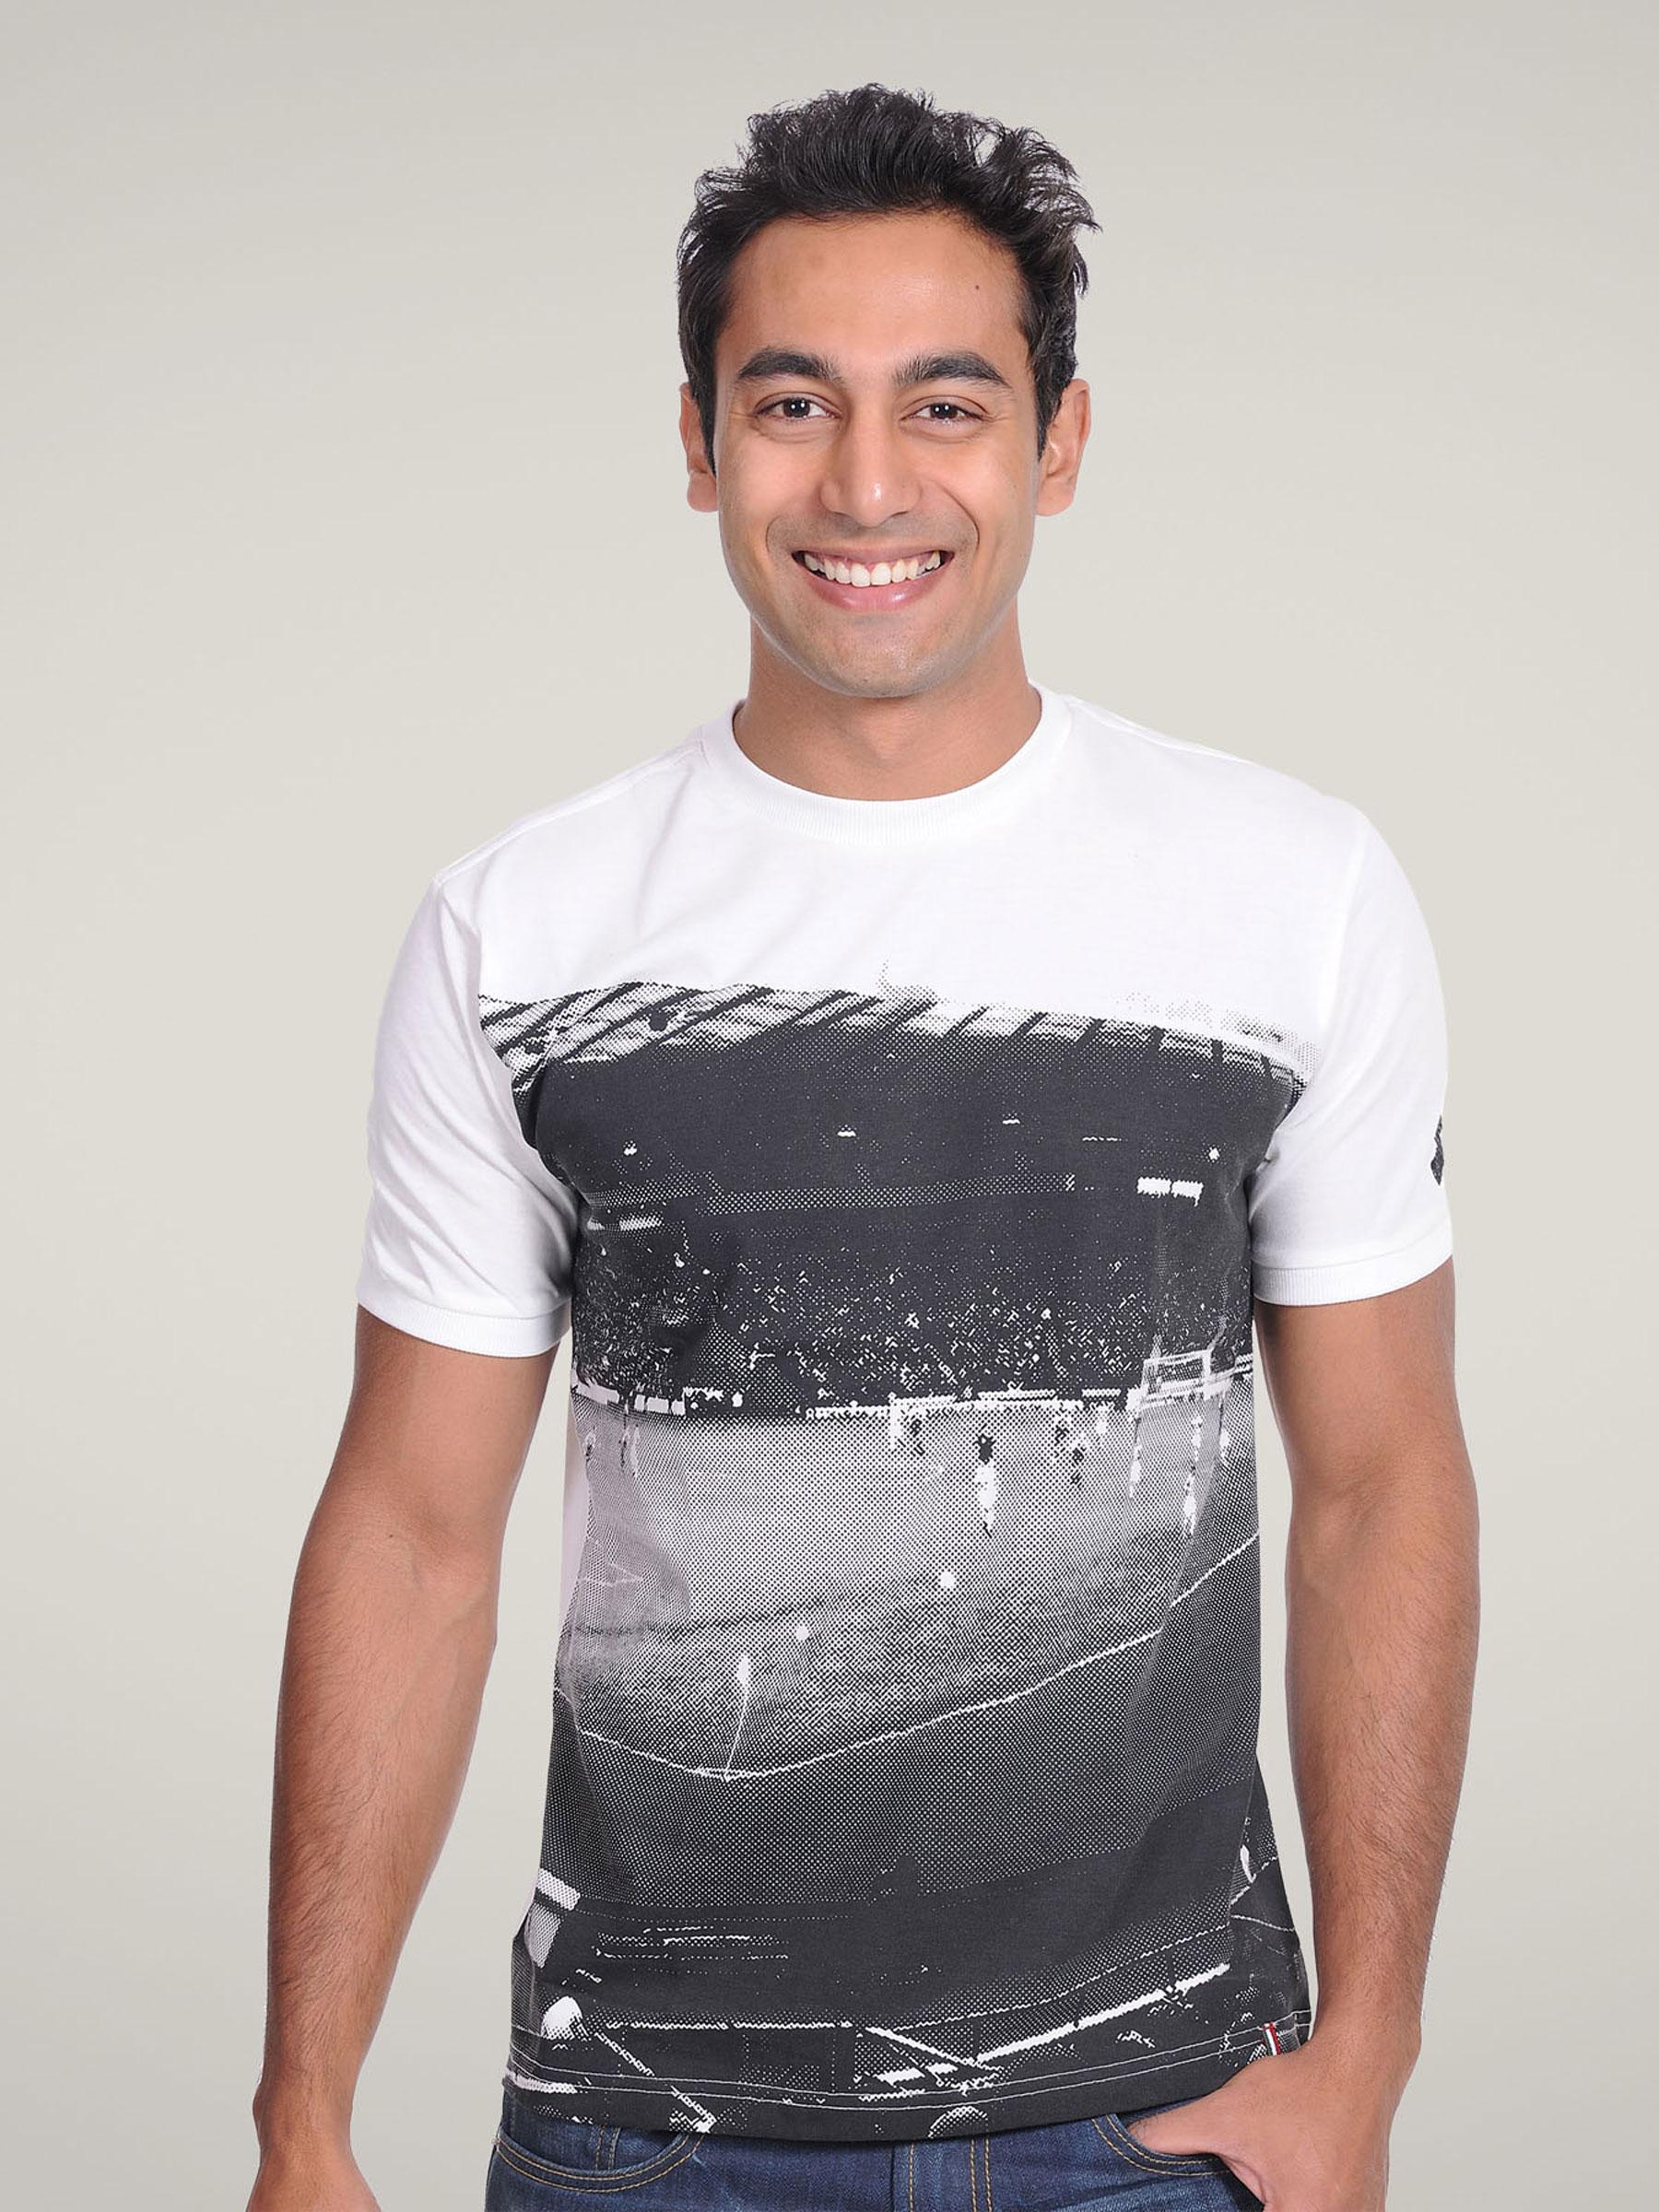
Lotto Men Marcello White T-shirt
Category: Apparel / Topwear / Tshirts
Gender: Men
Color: White
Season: Fall 2010
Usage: Sports